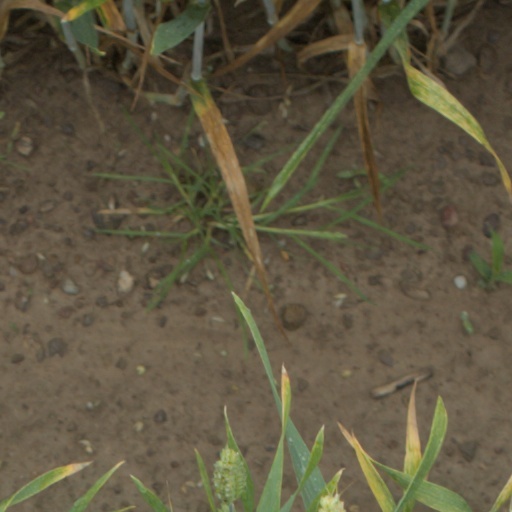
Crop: wheat